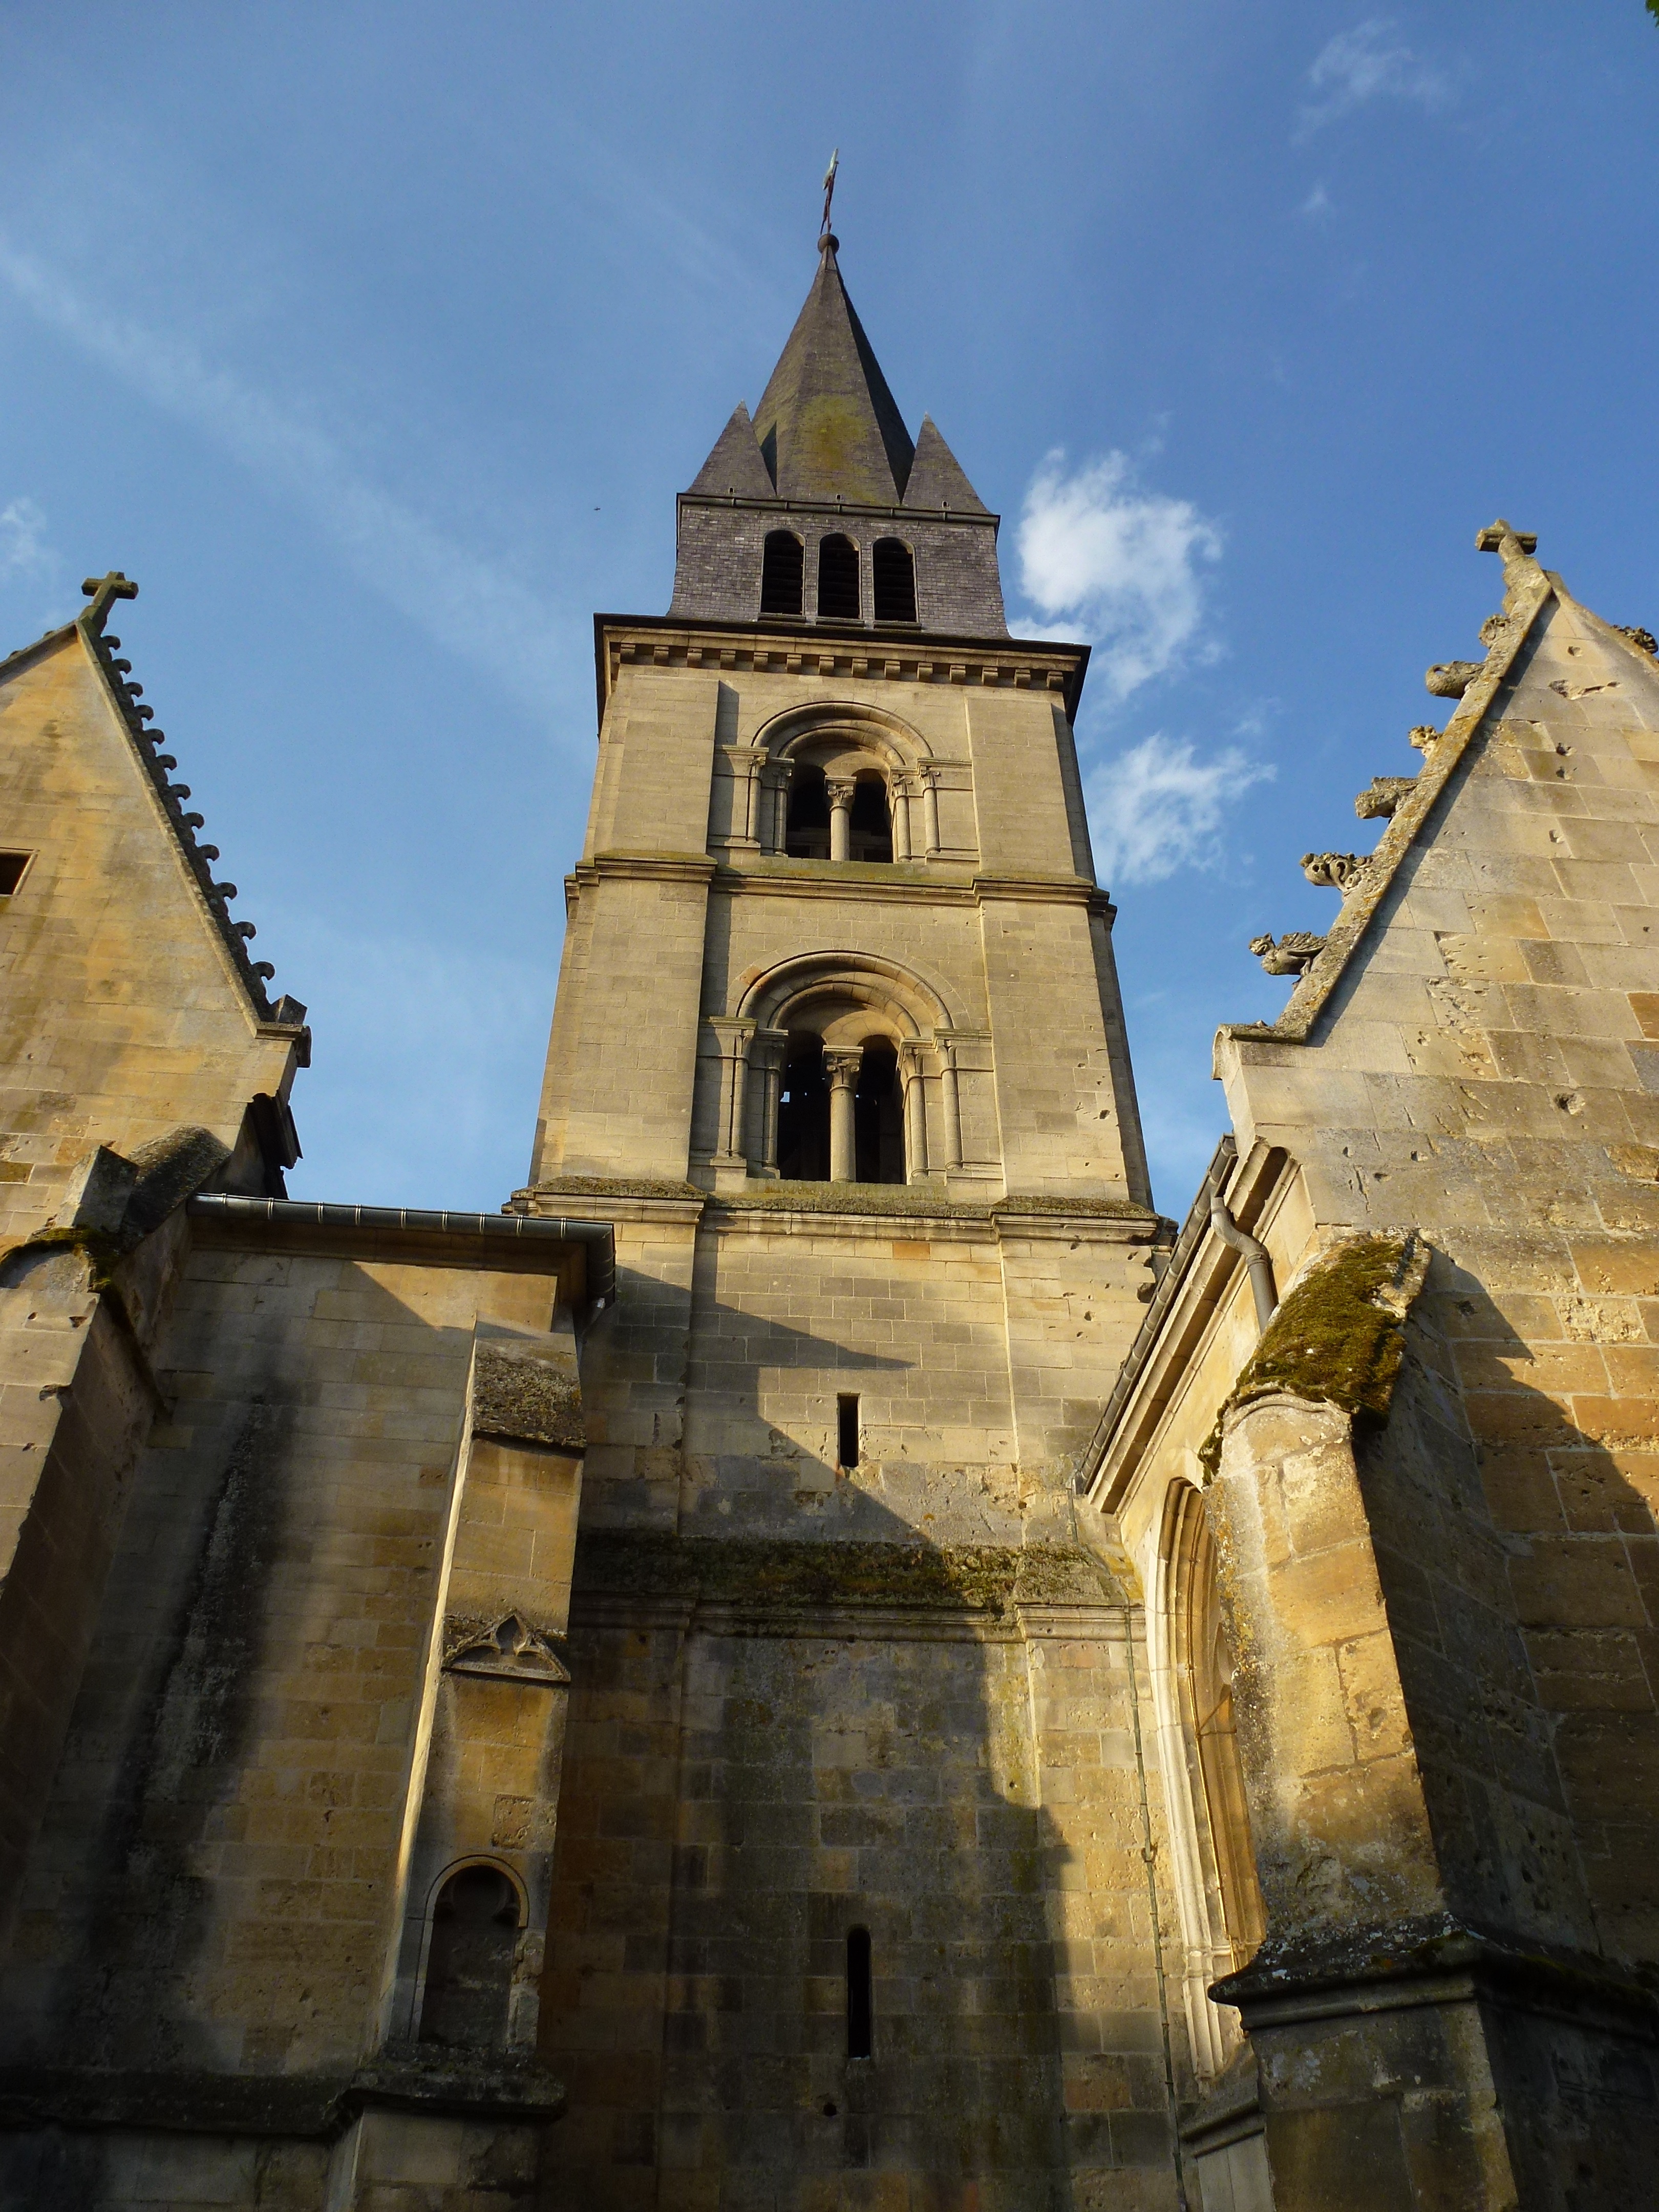
building, chateau, france, tower, church, cathedral, chapel, exterior, historic, place of worship, bell tower, religious, spire, steeple, monastery, basilica, ardennes, middle ages, notre dame, ancient history, attigny, spanish missions in california